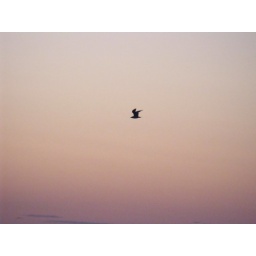
seagull flying in the colorful dawn sky